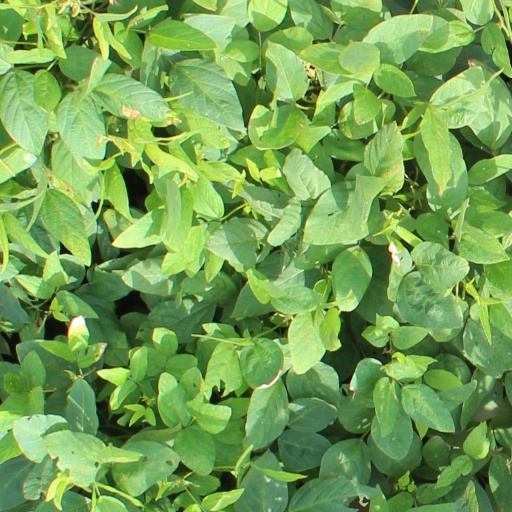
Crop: soybean